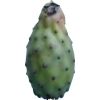
Label: cactus_fruit_green